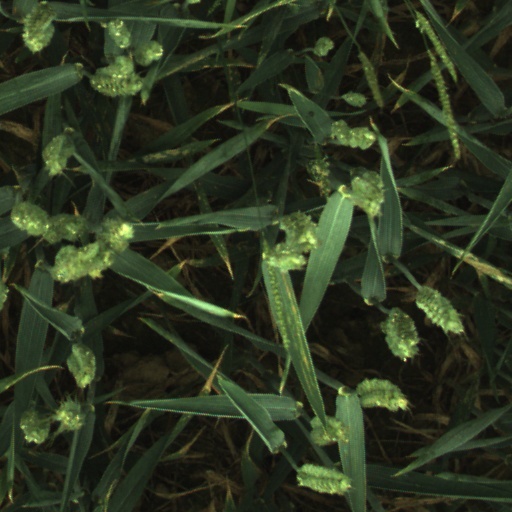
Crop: wheat